J. Marvin Jones Federal Building and Mary Lou Robinson United States Courthouse

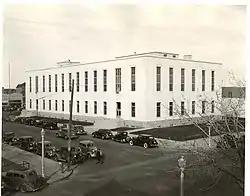
Photo from 1938

The J. Marvin Jones Federal Building and Mary Lou Robinson United States Courthouse, formerly known as the Amarillo U.S. Post Office and Courthouse, is a courthouse of the United States District Court for the Northern District of Texas built in Amarillo, Texas in 1937. It reflects Art Deco architecture and Moderne architecture, and was listed on the National Register of Historic Places in 2000. In addition to its continuous use as a courthouse, it has served as a post office, as a customhouse, and as a government office building.